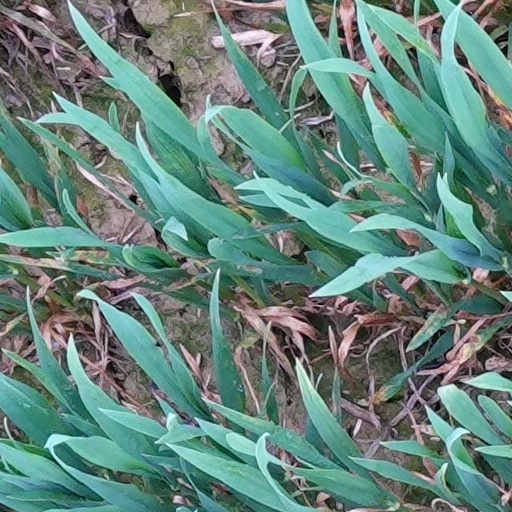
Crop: wheat